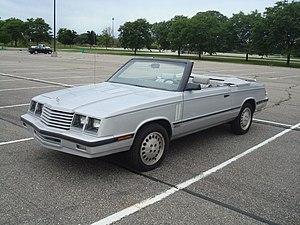
La Dodge 600 est une voiture intermédiaire construite par Dodge. Elle a été introduite en 1982 en tant que modèle de 1983, basée sur la plate - forme Chrysler E, et a été abandonné après 1988. C’était la réponse de Chrysler à GM. Elle a remplacé la 400.